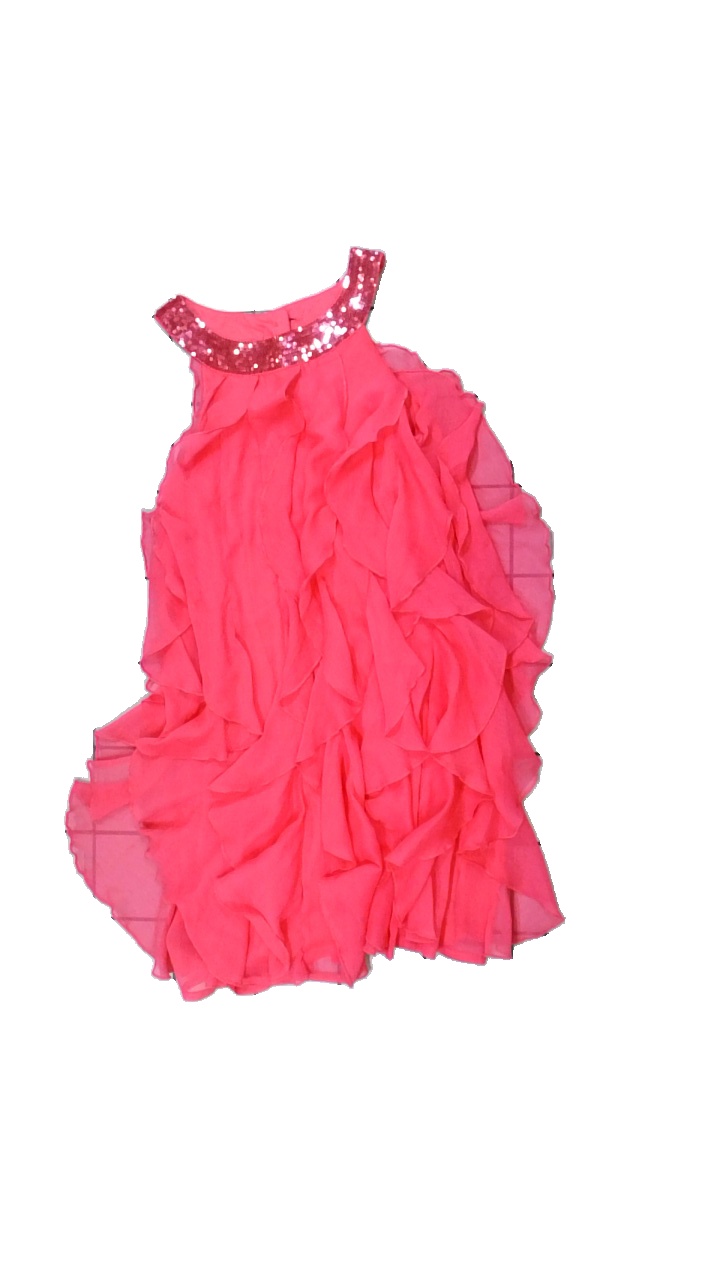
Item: Dress (Children)
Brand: Lindex
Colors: Pink
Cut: Regular
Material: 100% polyester
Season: All
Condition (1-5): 3
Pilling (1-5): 3
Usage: Reuse
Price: <50